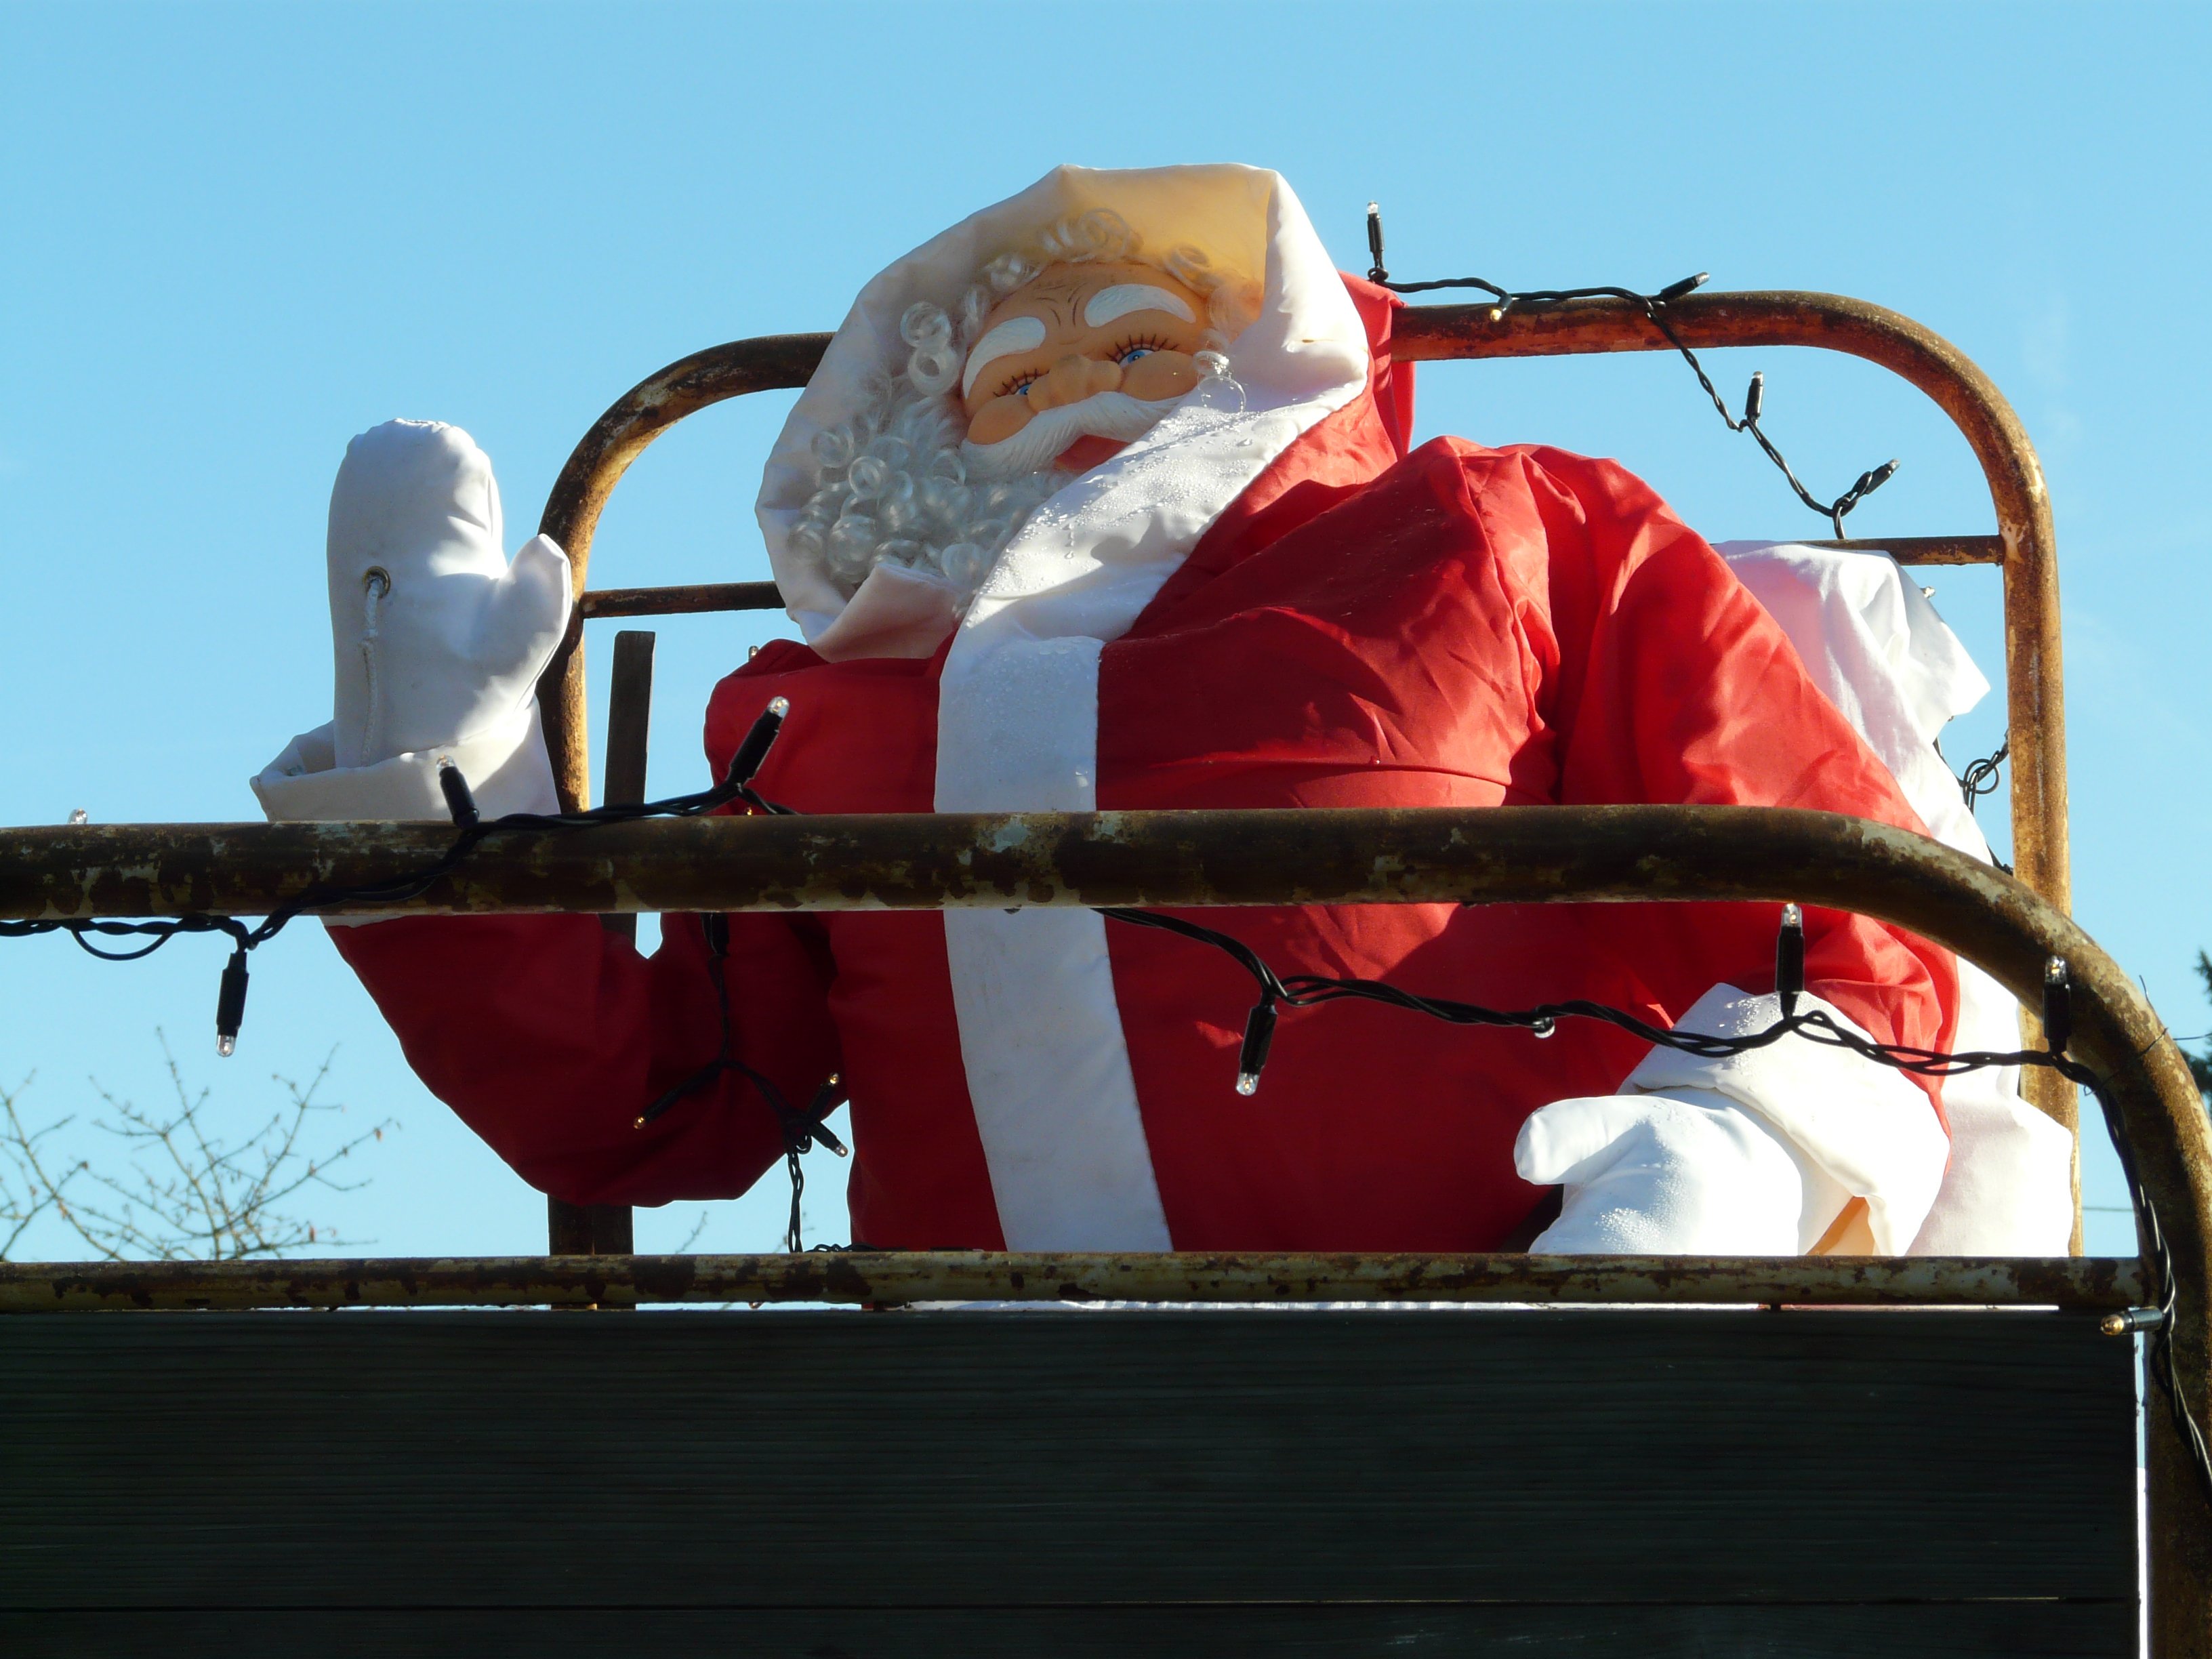
wave, statue, red, vehicle, christmas, cap, dolls, santa claus, gloves, rag doll